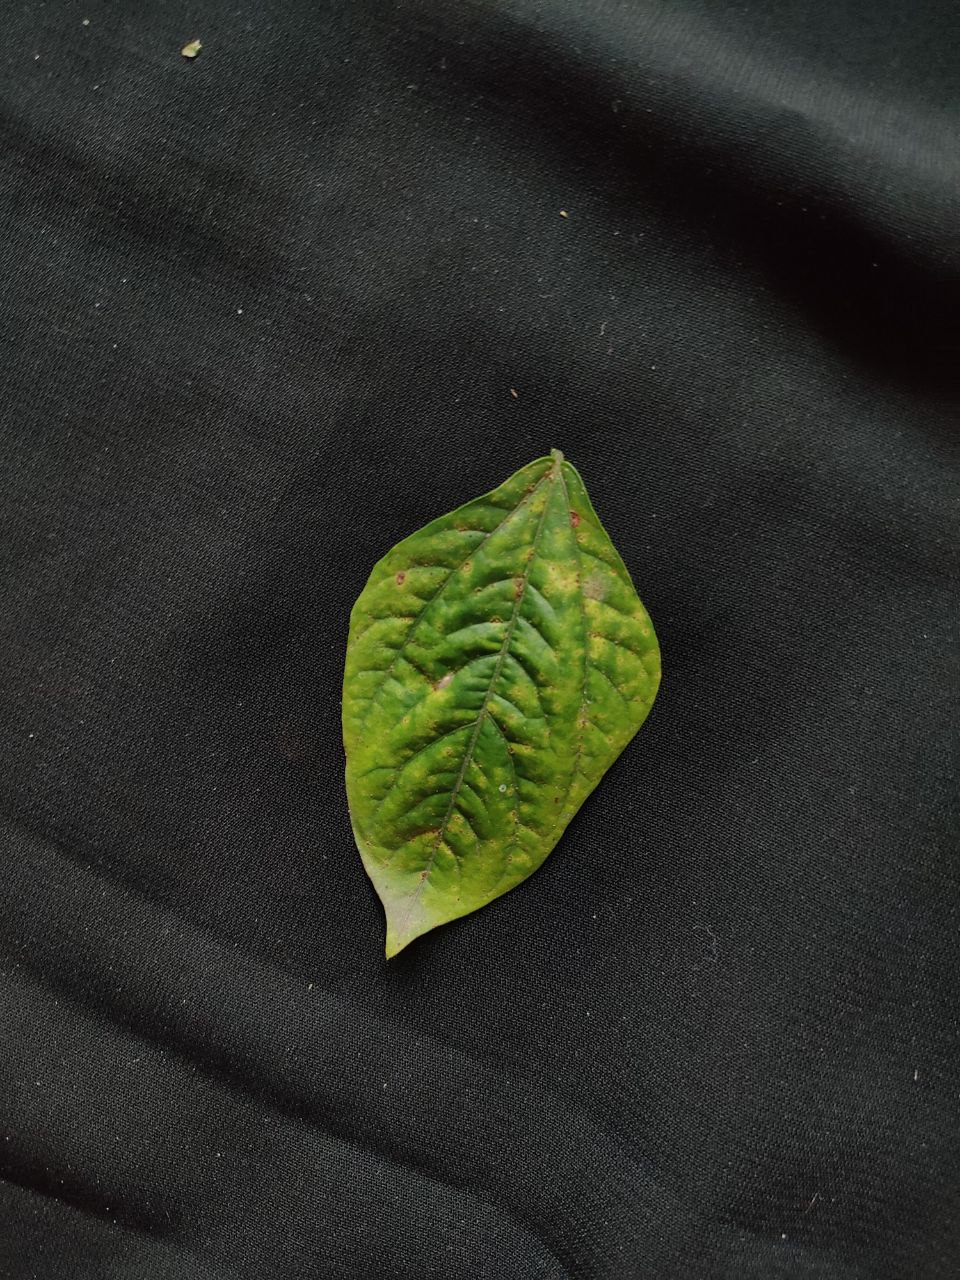
Crop: cowpea
Leaf condition: Septoria leaf spot